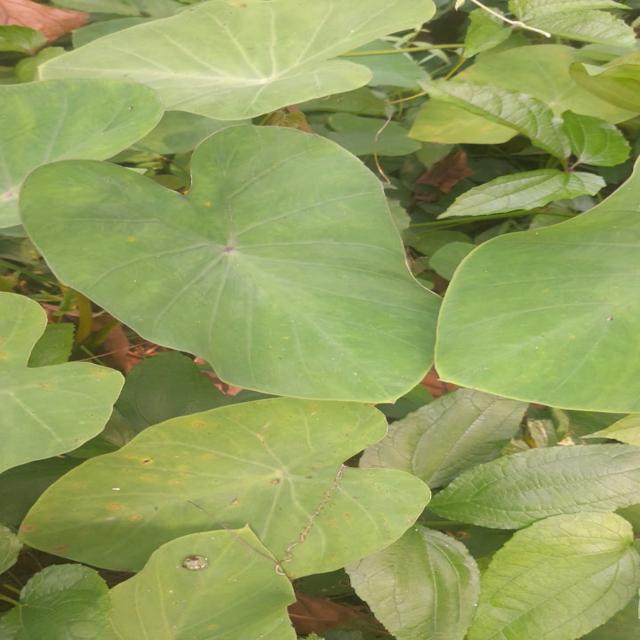
Label: Healthy